Islip, Oxfordshire

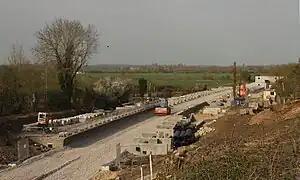
Islip railway station being enlarged in April 2015

In 1704 the Rector, Robert South, founded a trust for apprenticing two children from the parish each year, and in 1709 he enlarged and endowed the trust to create a school for poor boys of the parish. A school building was completed in 1710, and in 1712 South finalised the size of the school at not less than 15 and not more than 21 pupils. The school issued each boy with a uniform of a blue coat and a blue cap. In 1812 the number of pupils was increased and in 1815 there were between 90 and 100 boys at the school. By then Dr South's school was following the National School system. By 1833 the number of pupils had fallen to 75 but girls were also admitted. By 1856 a separate infants' school had been added, but later in the 19th century this was absorbed as the infants' department of Dr South's school. In 1893 a new school building was completed to replace the original 1710 premises. The combined total of infants and older pupils was 102 in 1889 and 100 in 1906. Dr South's was reorganised as a junior school, with secondary age pupils transferred to Kidlington Church of England Central School at Gosford. This left Dr South's with only 34 pupils by 1937. In 1950 Dr South's became a voluntary aided school. In 1954 Dr South's had 84 pupils; it now has modern 20th century premises.